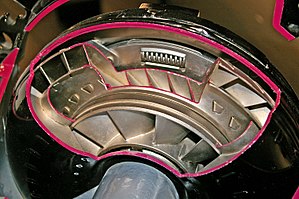
Drejningsmoment konverter
En model uden fluid med udskæring, så det indre af en drejningsmoment konverter kan ses.
I moderne brug er en drejningsmoment konverter en type af hydrodynamisk fluid kobling, som anvendes til at overføre rotationel energi fra en motor såsom en forbrændingsmotor eller en elektromotor til at rotere en belastning. Drejningsmoment konverteren overtager normalt en mekanisk koblings rolle i et køretøj med automatgear.